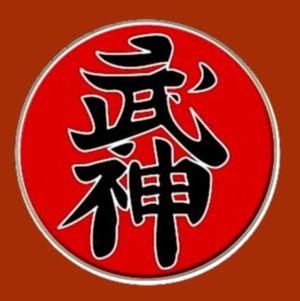
Le ninjutsu est un ensemble d'arts et techniques d'origine traditionnelle, pratiqués par certains espions du Japon féodal, les shinobi, plus connus en Occident sous le nom de ninjas. De nos jours, de nombreux styles d'arts martiaux se réclament du ninjutsu, mais à l'origine il ne s'agit pas tant d'un art martial que d'un talent d'espionnage fait de ruse et tromperie. Cette discipline particulière était enseignée dans certaines écoles traditionnelles japonaises, généralement à côté et en complément d'arts martiaux.
Le Bujinkan, ou plus précisément le Bujinkan dojo est une organisation d'arts martiaux fondée en 1972 et dirigée par soke Masaaki Hatsumi, élève direct de Takamatsu Toshitsugu.